Beyond Westworld

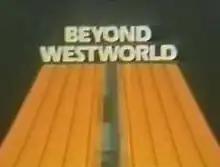
Title card

Beyond Westworld is a 1980 American television series based on the 1973 film "Westworld," which was written and directed by Michael Crichton. Although the DVD box cover mentions that it follows the film's events, it ignored the 1976 film sequel "Futureworld".